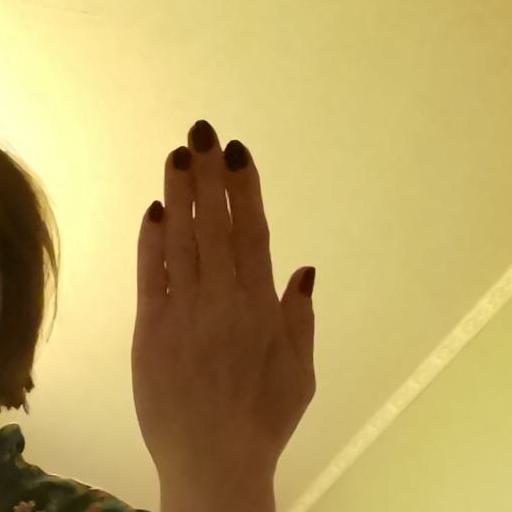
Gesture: stop_inverted